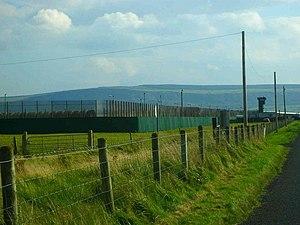
La HMP Magilligan est une prison de Limavady, dans le comté de Londonderry en Irlande du Nord, ouverte en 1972.